Ingrid Bergman

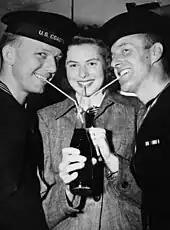
Bergman and two seamen of the United Nations—a U.S. Coast Guardsman, (left), and a Royal Navy (British) sailor—take a sip of a drink through three straws, at New York City's Stage Door Canteen that distributed cigarettes, sandwiches, coffee and other refreshments to Allied servicemen.

Bergman's brief affair with "Spellbound" co-star Gregory Peck was kept private until Peck confessed it to Brad Darrach of "People" in an interview five years after Bergman's death. Peck said, "All I can say is that I had a real love for her (Bergman), and I think that's where I ought to stop ... I was young. She was young. We were involved for weeks in close and intense work."